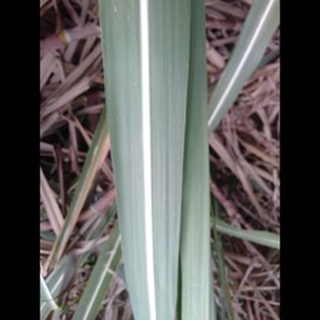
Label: healthy_sugarcane